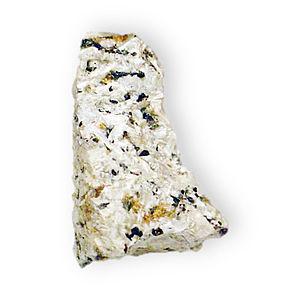
Les îles de Loos sont un groupe d'îles situées au large de Conakry en Guinée. Ce nom vient du portugais : Ilhas dos Idolos : « Île des Idoles ».
L'aegirine est une espèce minérale du groupe des silicates sous-groupe des inosilicates famille des pyroxènes sous-famille des clinopyroxènes, de formule NaFe³⁺Si₂O₆ avec des traces de Al;Ti;V;Mn;Mg;Ca;K;Zr;Ce;TR. Les cristaux zonés d'ægirine sont très communs et l'altération en chlorite est fréquente, plus rare en épidote. Certains cristaux peuvent atteindre 35 cm. Elle est le pôle sodique de la série Aegirine - augite.